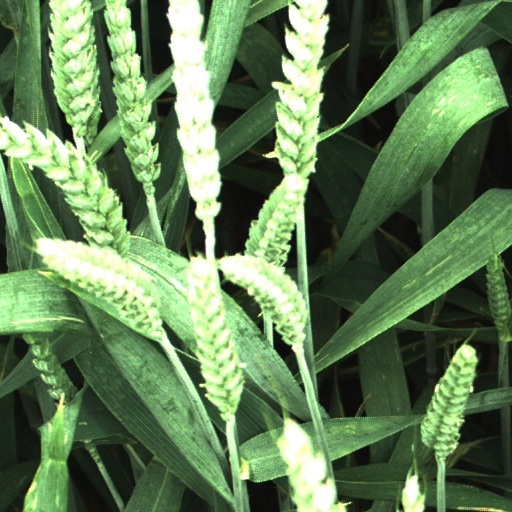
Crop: wheat